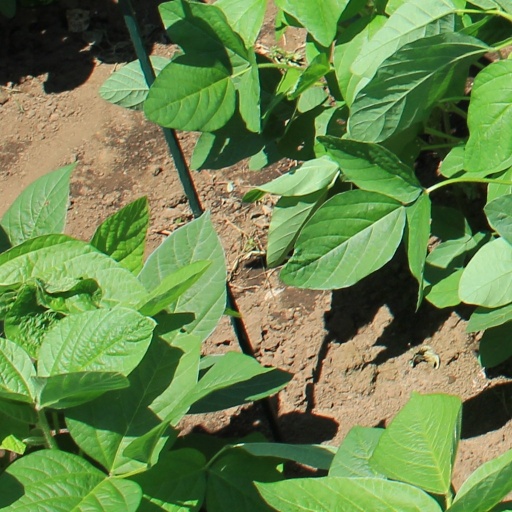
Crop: soybean